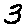
Label: 3